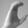
ASL letter: C